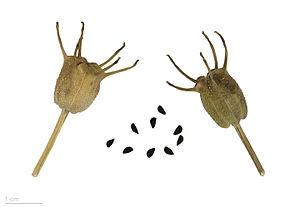
La nigelle cultivée ou cumin noir est une plante annuelle de la famille des Renonculacées originaire du sud-ouest de l'Asie. Les graines sont utilisées comme remède traditionnel ou comme épice dans de nombreux pays du monde.